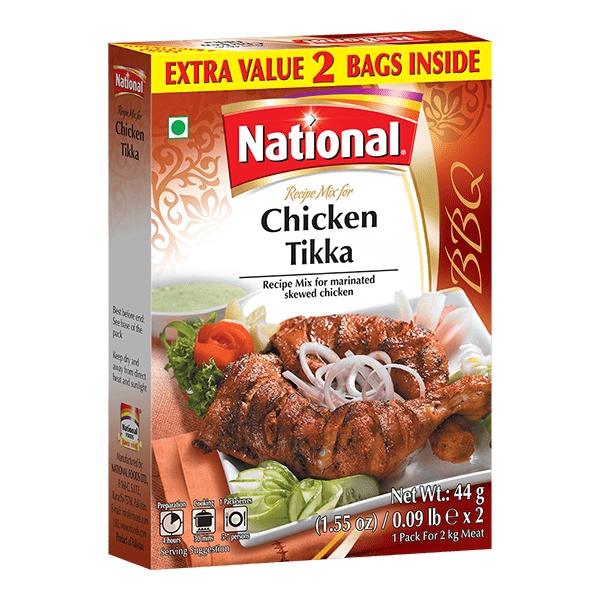
National Chicken Tikka 88g
National Chicken Tikka 88g: Recipes Mix for marinated skewed chicken. National Chicken Tikka is a flavorful and healthy option for an Indian-inspired dish. Made with tender, marinated chicken, our tikka is paired with a fragrant blend of spices and cooked to perfection. Whether you're looking to satisfy your cravings for a taste of South Asian cuisine, or simply seeking a protein-packed meal, our product delivers on all fronts. Try National Chicken Tikka today for a delicious and convenient meal option at home.
Brand: AFRICA PRODUCT SHOP
Category: Food, Beverages & Tobacco > Food Items > Seasonings & Spices